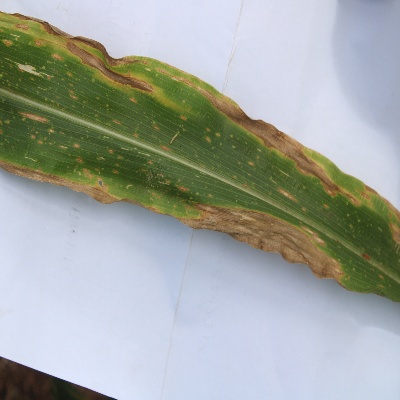
Crop: Maize
Condition: leaf blight